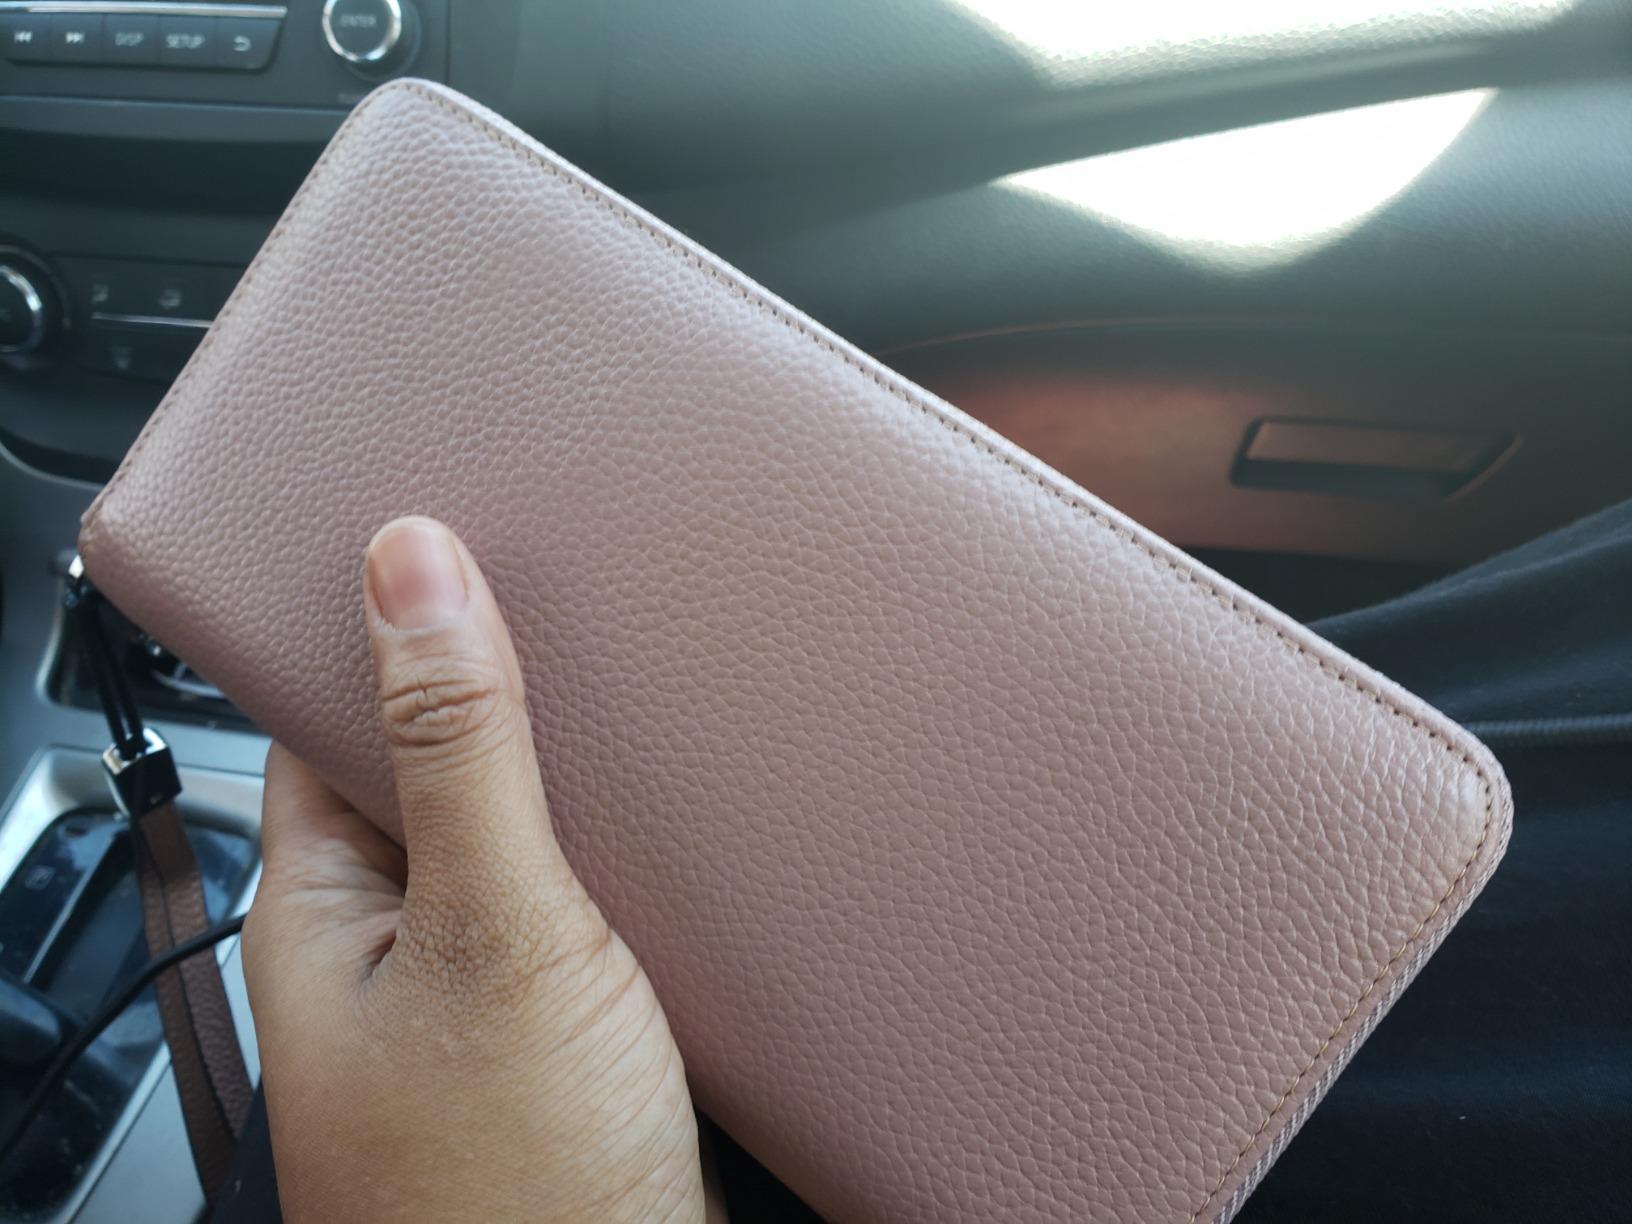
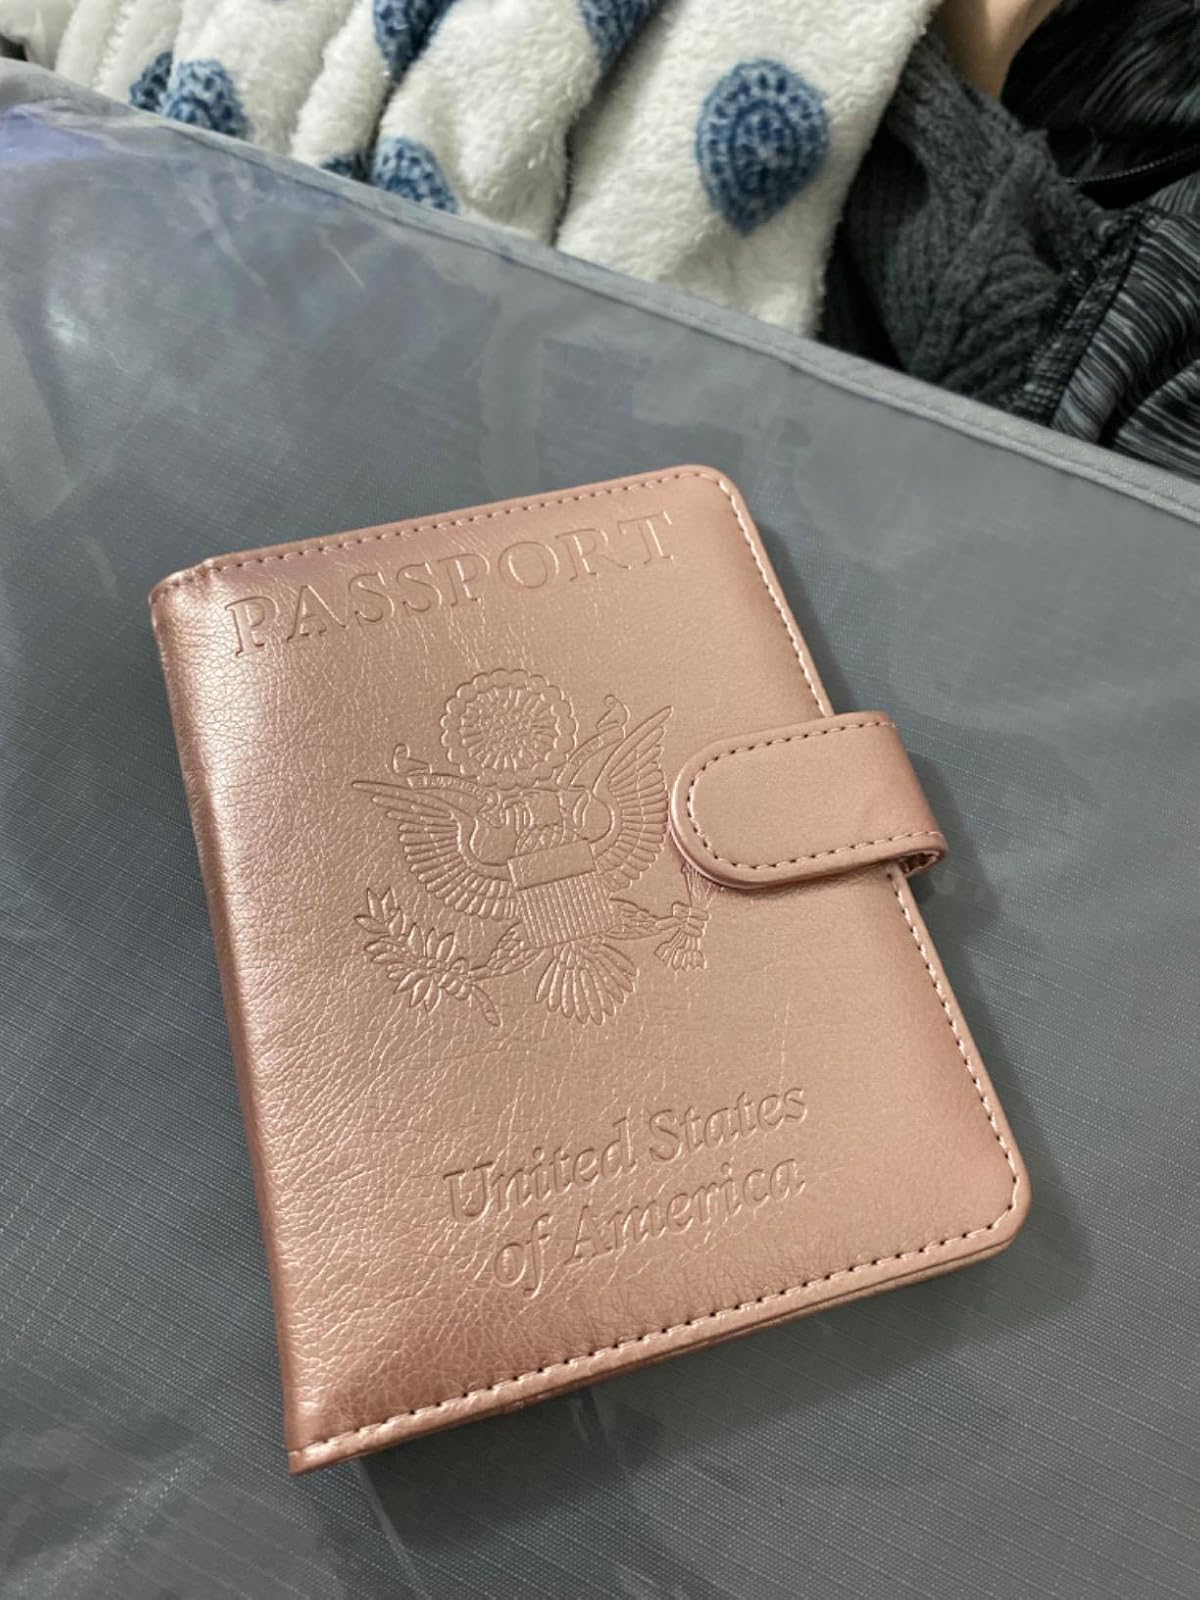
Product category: accessories_wallet
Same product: no